Juanita Christensen

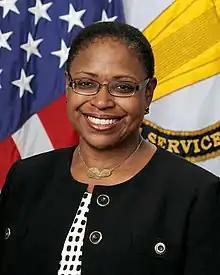
Christensen in 2017

Juanita M. Christensen (formerly Harris) is an American government official and electronics engineer. She is the deputy chief of staff for logistics (G4) of facilities and environmental at the United States Army Materiel Command. From November 2017 until January 2021, Christensen was director of the United States Army Aviation and Missile Center. In February 2015, she became the first African-American woman from Redstone Arsenal to join the Senior Executive Service.